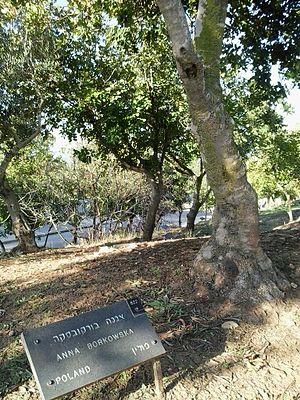
La Mère supérieure Bertranda, connue plus tard sous le nom de Anna Borkowska, est une nonne dominicaine cloîtrée polonaise qui sert comme prieure dans son monastère du voïvodie de Wilno. Elle est diplômée de l'Université Jagellon à Cracovie et entre au monastère après ses études. Pendant la Seconde Guerre mondiale, sous sa direction, les nonnes du monastère offre refuge à 17 jeunes activistes juifs du Ghetto de Vilnius et aide la Fareynikte Partizaner Organizatsye en leur fournissant des armes. En reconnaissance de ces actes, elle est, en 1984, déclarée Juste parmi les nations par le Mémorial de Yad Vashem.